List of the Cenozoic life of North Dakota

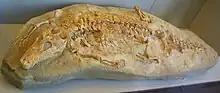
Fossilized skeleton of the Late Cretaceous-Oligocene "Alligator" relative "Allognathosuchus"

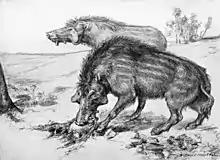
Life restoration of the Eocene-Oligocene entelodont mammal "Archaeotherium"

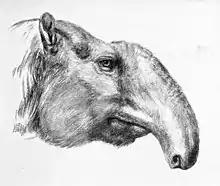
Restorative portrait of the Miocene oreodont mammal "Brachycrus"

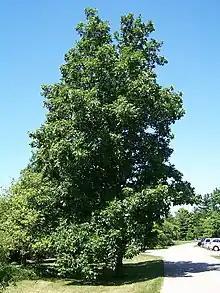
A living "Carya", or hickory tree

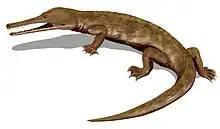
Life restoration of the Late Cretaceous-Eocene choristoderan reptile "Champsosaurus"

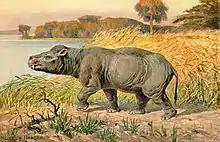
Life restoration of the Paleocene-Eocene pantodont mammal "Coryphodon". Heinrich Harder (1920).

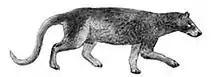
Life restoration of the Eocene-Miocene bear dog "Daphoenus"

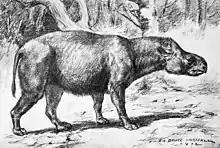
Restoration of the Oligocene-Miocene hornless rhinoceros "Diceratherium". Robert Bruce Horsfall (1913).

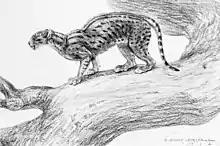
Life restoration of the Eocene-Miocene false saber-toothed cat "Dinictis". Robert Bruce Horsfall (1913).

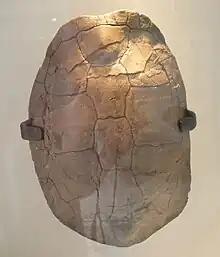
Fossilized shell of the Eocene turtle "Echmatemys"

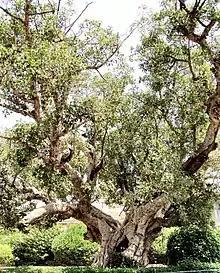
A living "Ficus", or fig tree

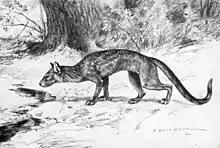
Life restoration of the Eocene-Oligocene dog "Hesperocyon". Robert Bruce Horsfall (1913).

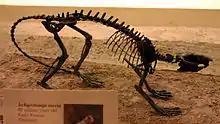
Mounted fossilized skeleton of the Eocene-Oligocene rodent "Ischyromys"

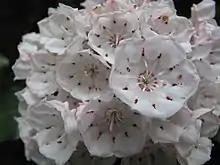
Flowers of a living "Kalmia" shrub

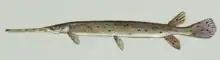
Illustration of a living "Lepisosteus", or gar

†"Kalmia" – report made of unidentified related form or using admittedly obsolete nomenclature